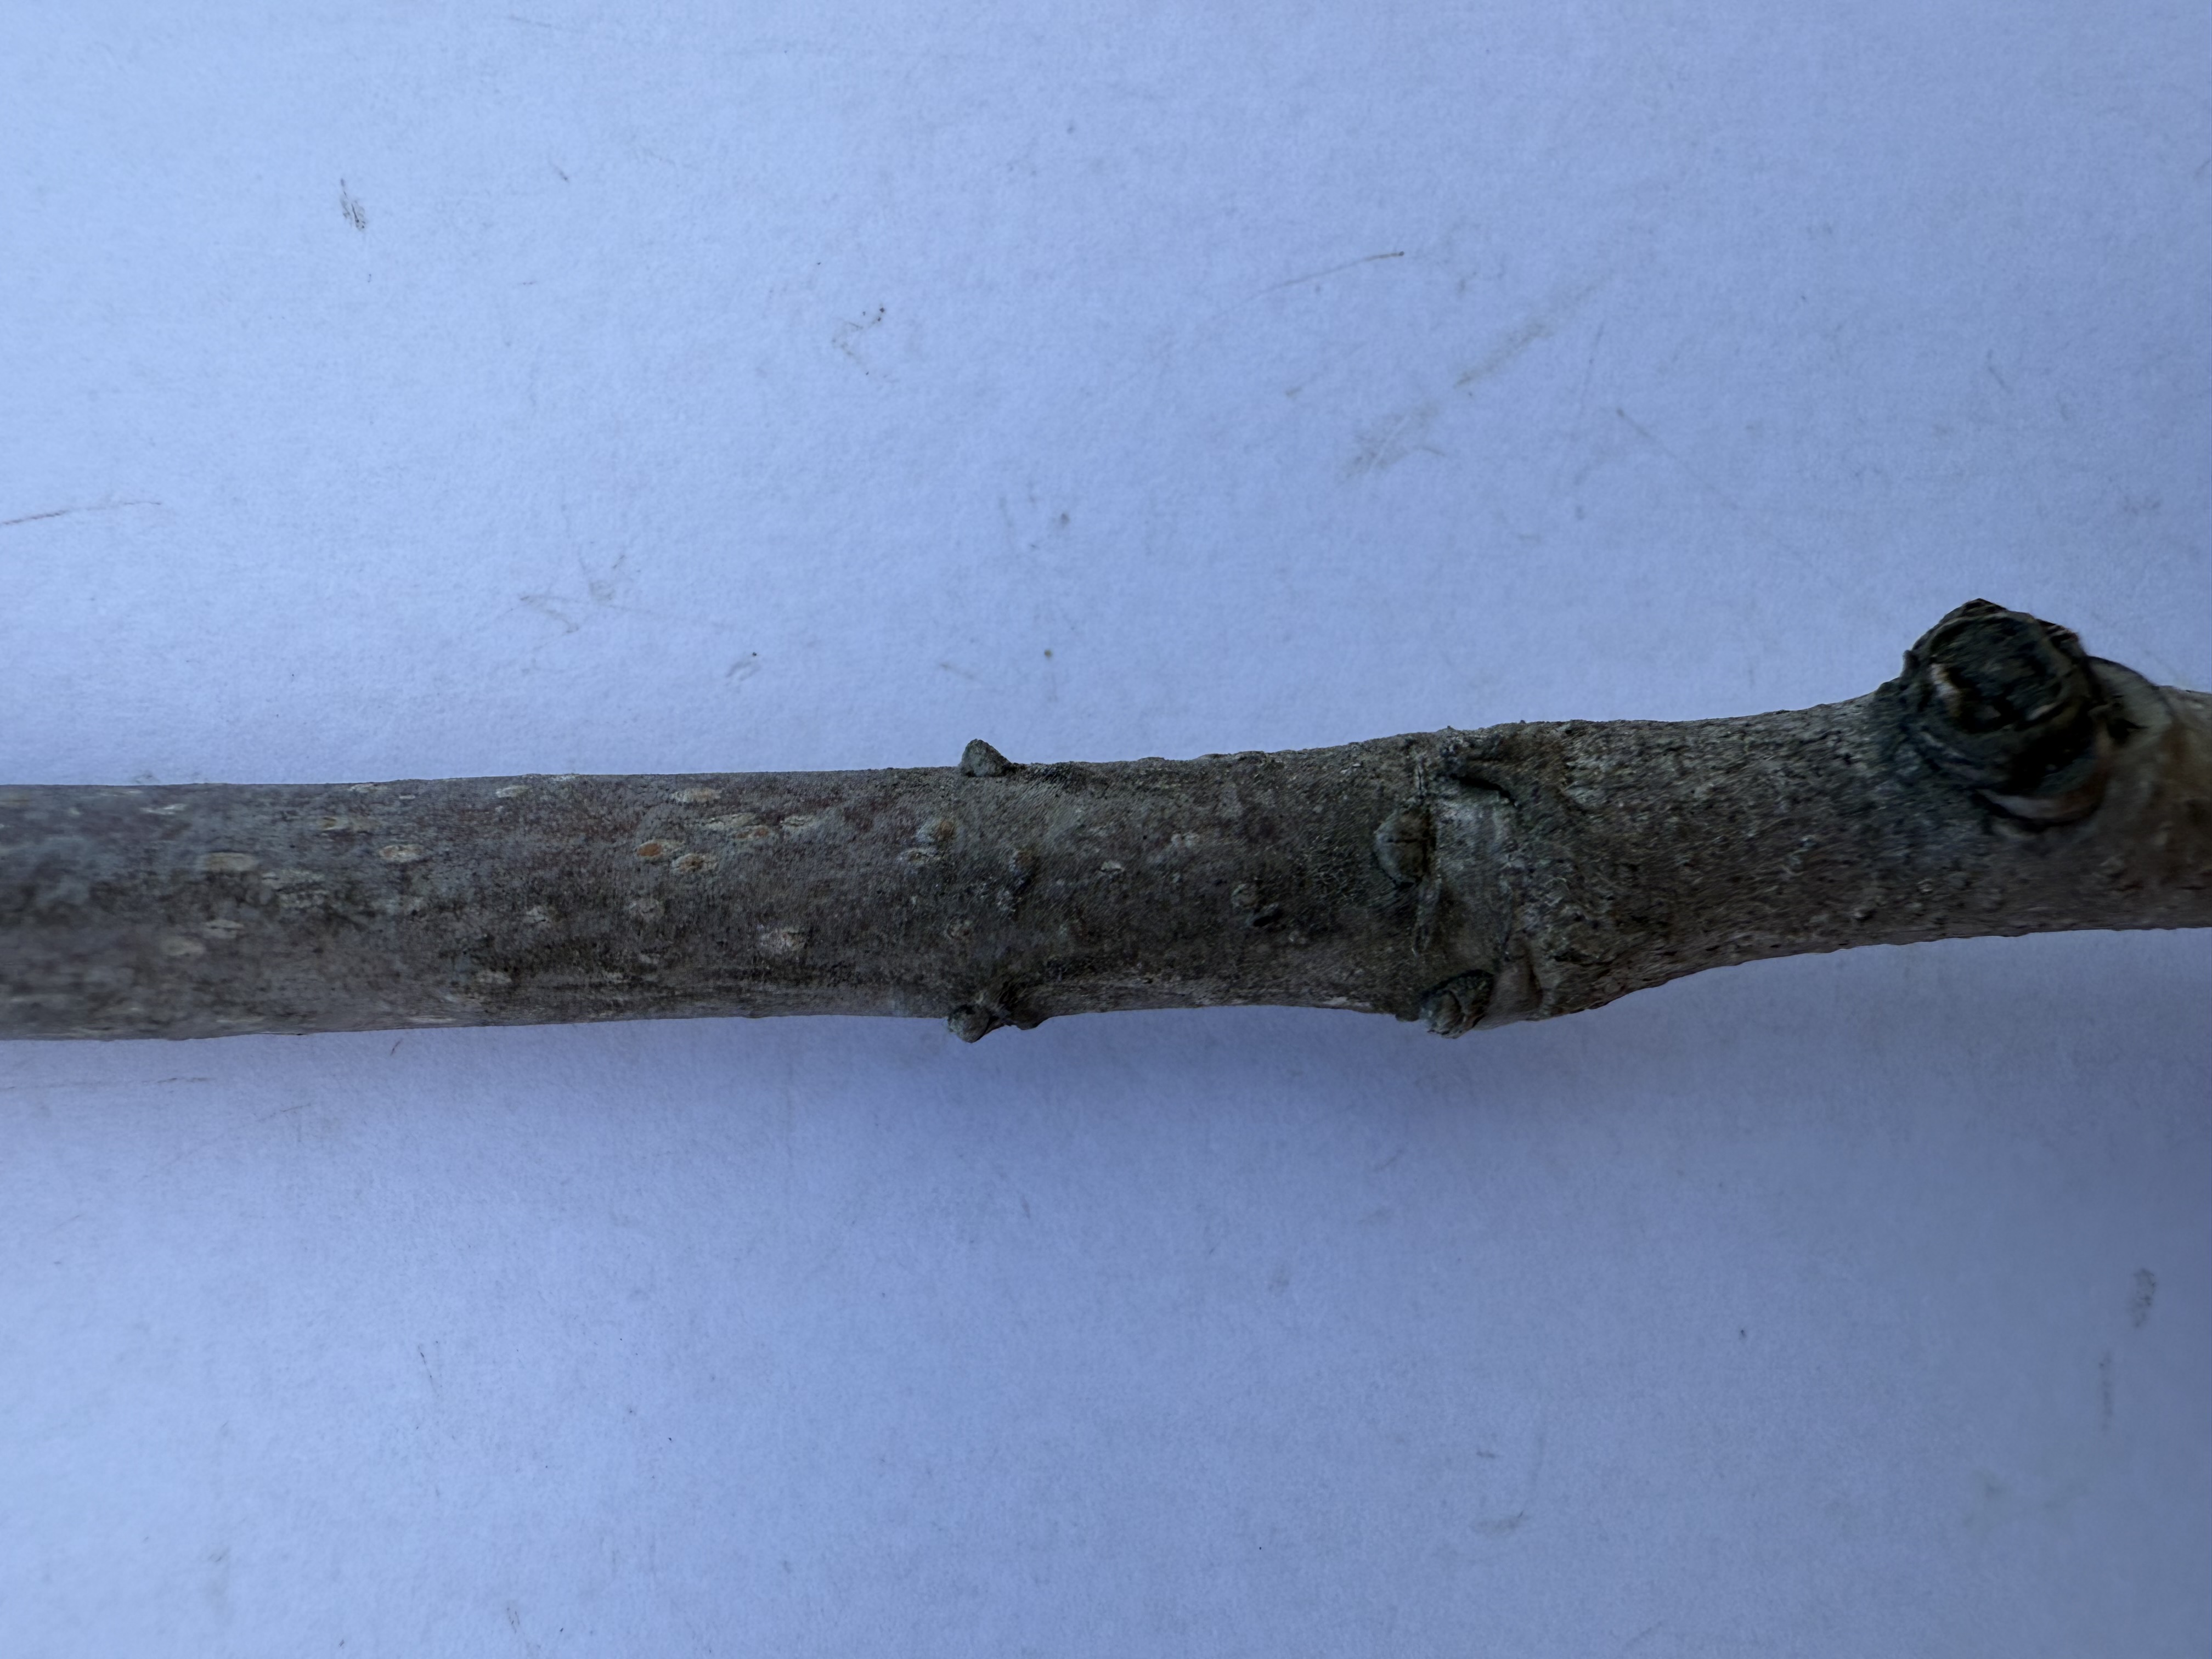
Variety: Hachiya Persimmon